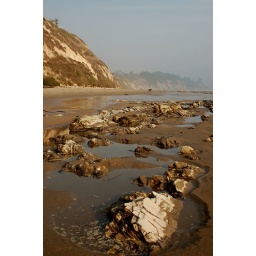
lots of rocks this day at arroyo burro beach park in santa barbara, california.